Republic of Doyle

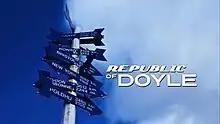

Republic of Doyle is a Canadian comedy-drama television series set in St. John's, Newfoundland and Labrador, which aired on CBC Television from January 6, 2010, to December 10, 2014.